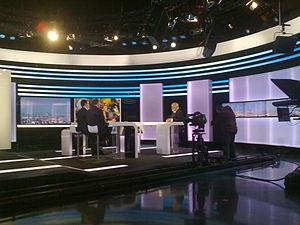
Intérieur d'un Studio de la RTBF au Bld Reyers à Bruxelles, mars 2012. Vue de caméra pilotée à distance, caméra portée et mobile.
La Radio-Télévision belge de la Communauté française est une entreprise publique autonome à caractère culturel responsable du service public de la radio et de la télévision pour la Communauté française de Belgique. Elle succède le 12 décembre 1977 à la Radiodiffusion-télévision belge et dispose actuellement de trois offres : une offre radio, une offre télévisuelle et une offre Internet.